John Eriksson (mycologist)

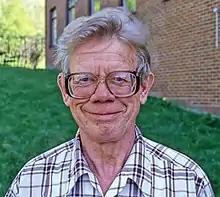
John Eriksson at the University of Gothenburg in 1985

John Leonard Eriksson (26 March 1921 in Hagfors – 1 June 1995) was a Swedish mycologist. He specialized in crust fungi of the basidiomycetes, collecting in Sweden (especially in Muddus National Park, the Gothenburg region and Värnamo), Finland and Canada.